Steeles Avenue

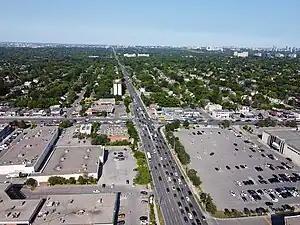
Steeles Avenue viewed from Yonge Street

The street is named after Thomas Steele (18061877), the first proprietor of the Green Bush Inn on the northwest corner of the street's intersection with Yonge Street in Thornhill. Thomas Steele also previously managed an Inn in Bond Head, Ontario. The street's name originally contained an apostrophe (before the 'S'), a suggestive of Steele's possession of the inn and land around the intersection, but it was dropped by the mid-20th century.